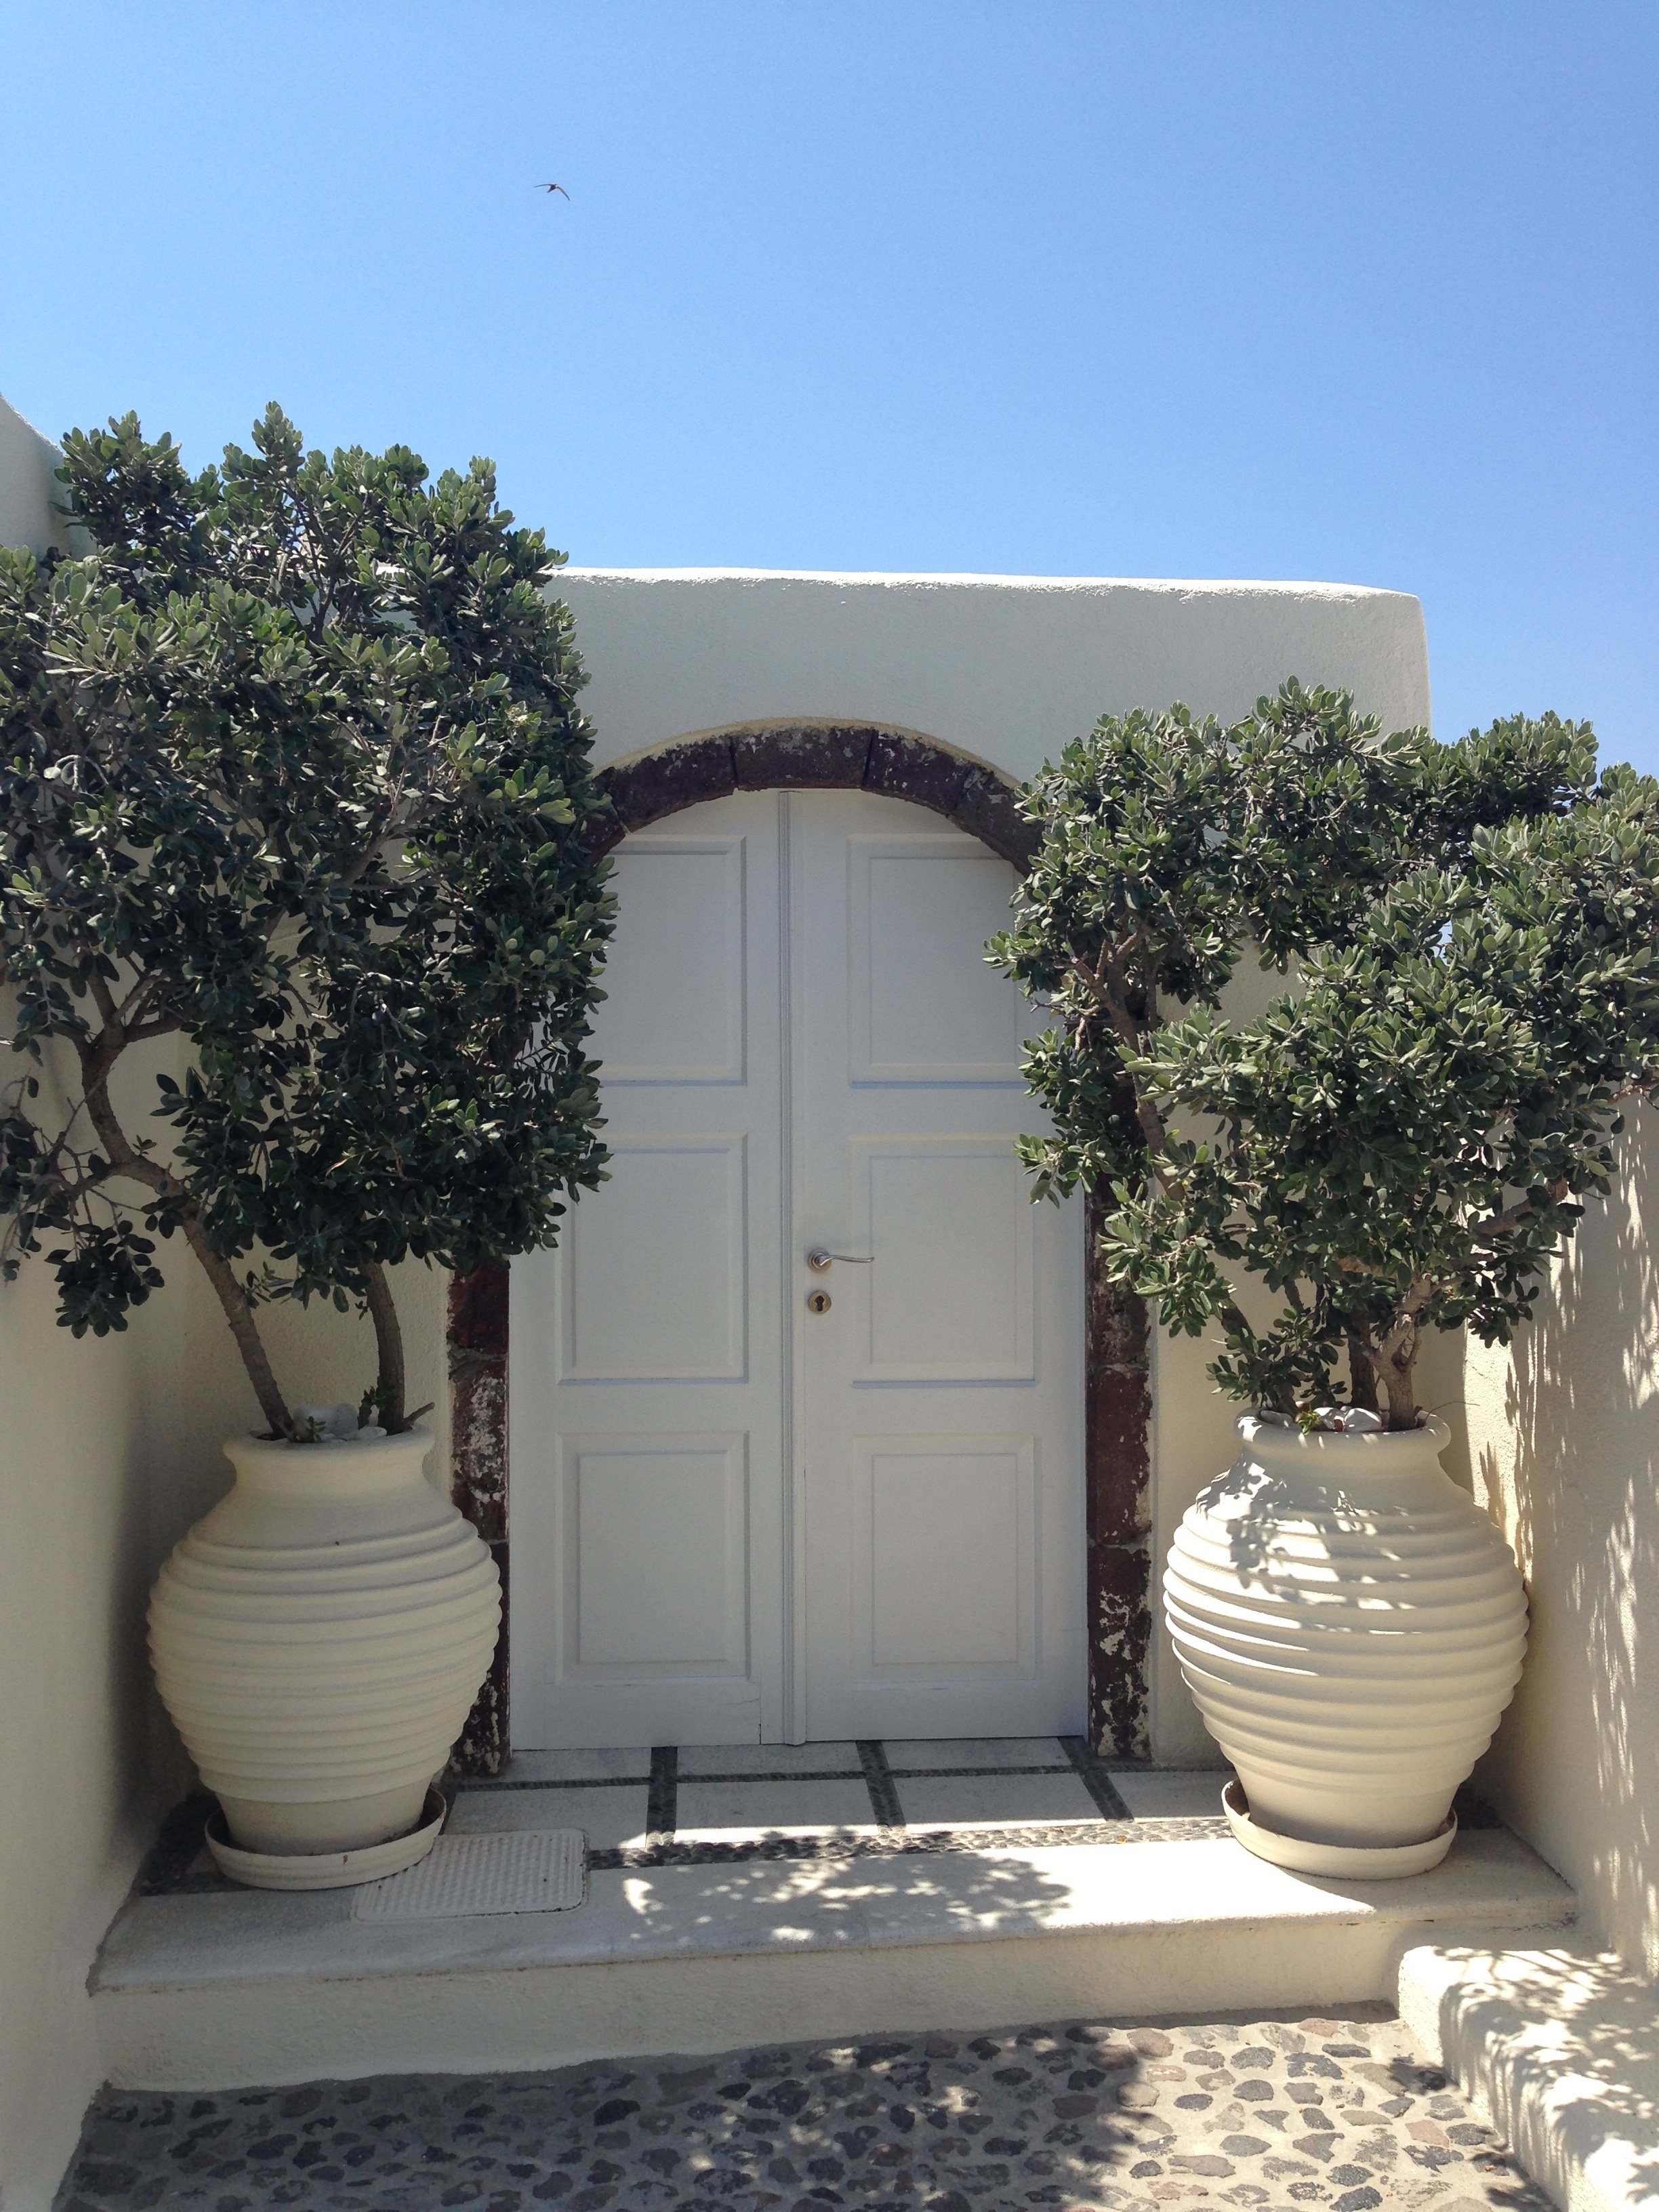
architecture, villa, mansion, house, home, wall, arch, cottage, backyard, property, room, door, interior design, santorini, courtyard, estate, nice door